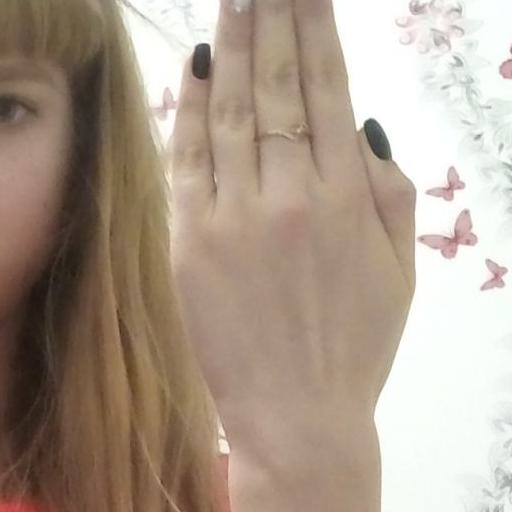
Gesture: stop_inverted